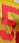
Number: 5